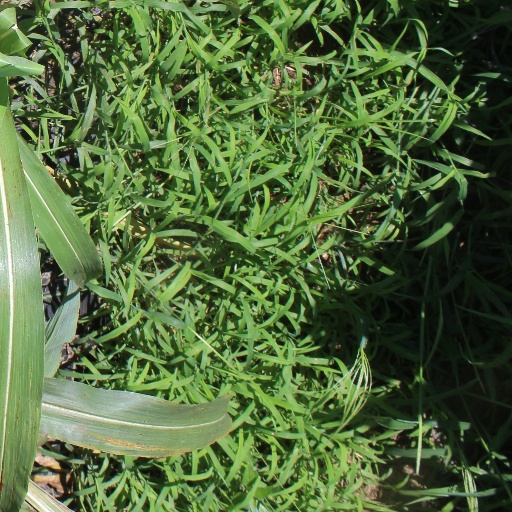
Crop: sorghum